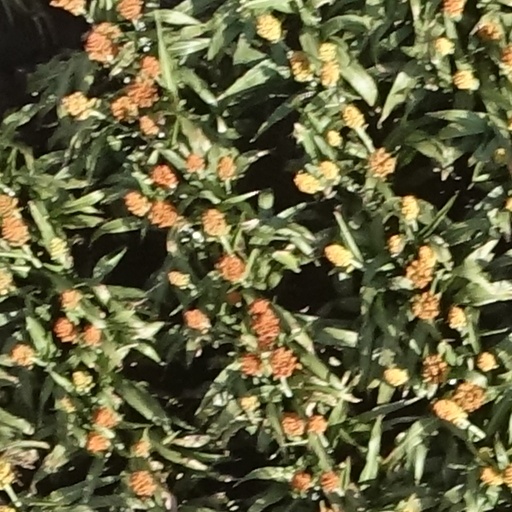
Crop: sorghum